Lummi Nation

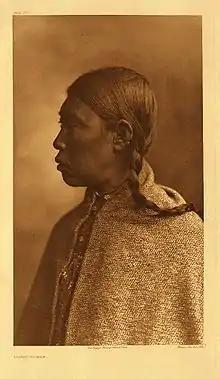
Lummi woman, ca. 1907–1930, photograph by Edward S. Curtis

The Lummi Reservation is the Indian reservation of the Lummi Nation. Established in 1855, it was intended to serve as the reservation for the Lummi, Nooksack, and Samish peoples, as well as several other local peoples. Originally, the reservation was 12,562.94 acres, however it was enlarged to 13,600 acres in 1877.